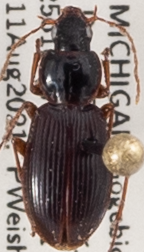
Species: Synuchus impunctatus
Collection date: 2021-08-11
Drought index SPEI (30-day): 0.142
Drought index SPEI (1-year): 0.272
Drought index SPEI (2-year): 1.28